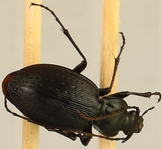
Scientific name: Carabus goryi
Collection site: Mountain Lake Biological Station NEON (MLBS), plot MLBS_005